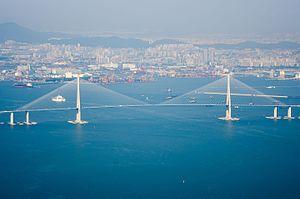
La zone économique franche d'Incheon est une zone franche en cours d'implantation à Incheon, une ville sud-coréenne située à quelque 50 kilomètres de la capitale Séoul.